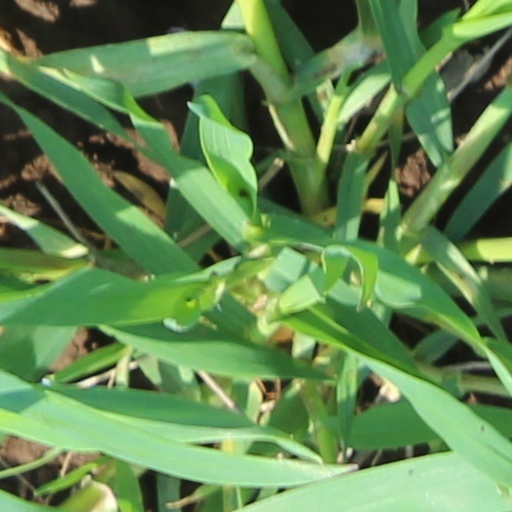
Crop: wheat